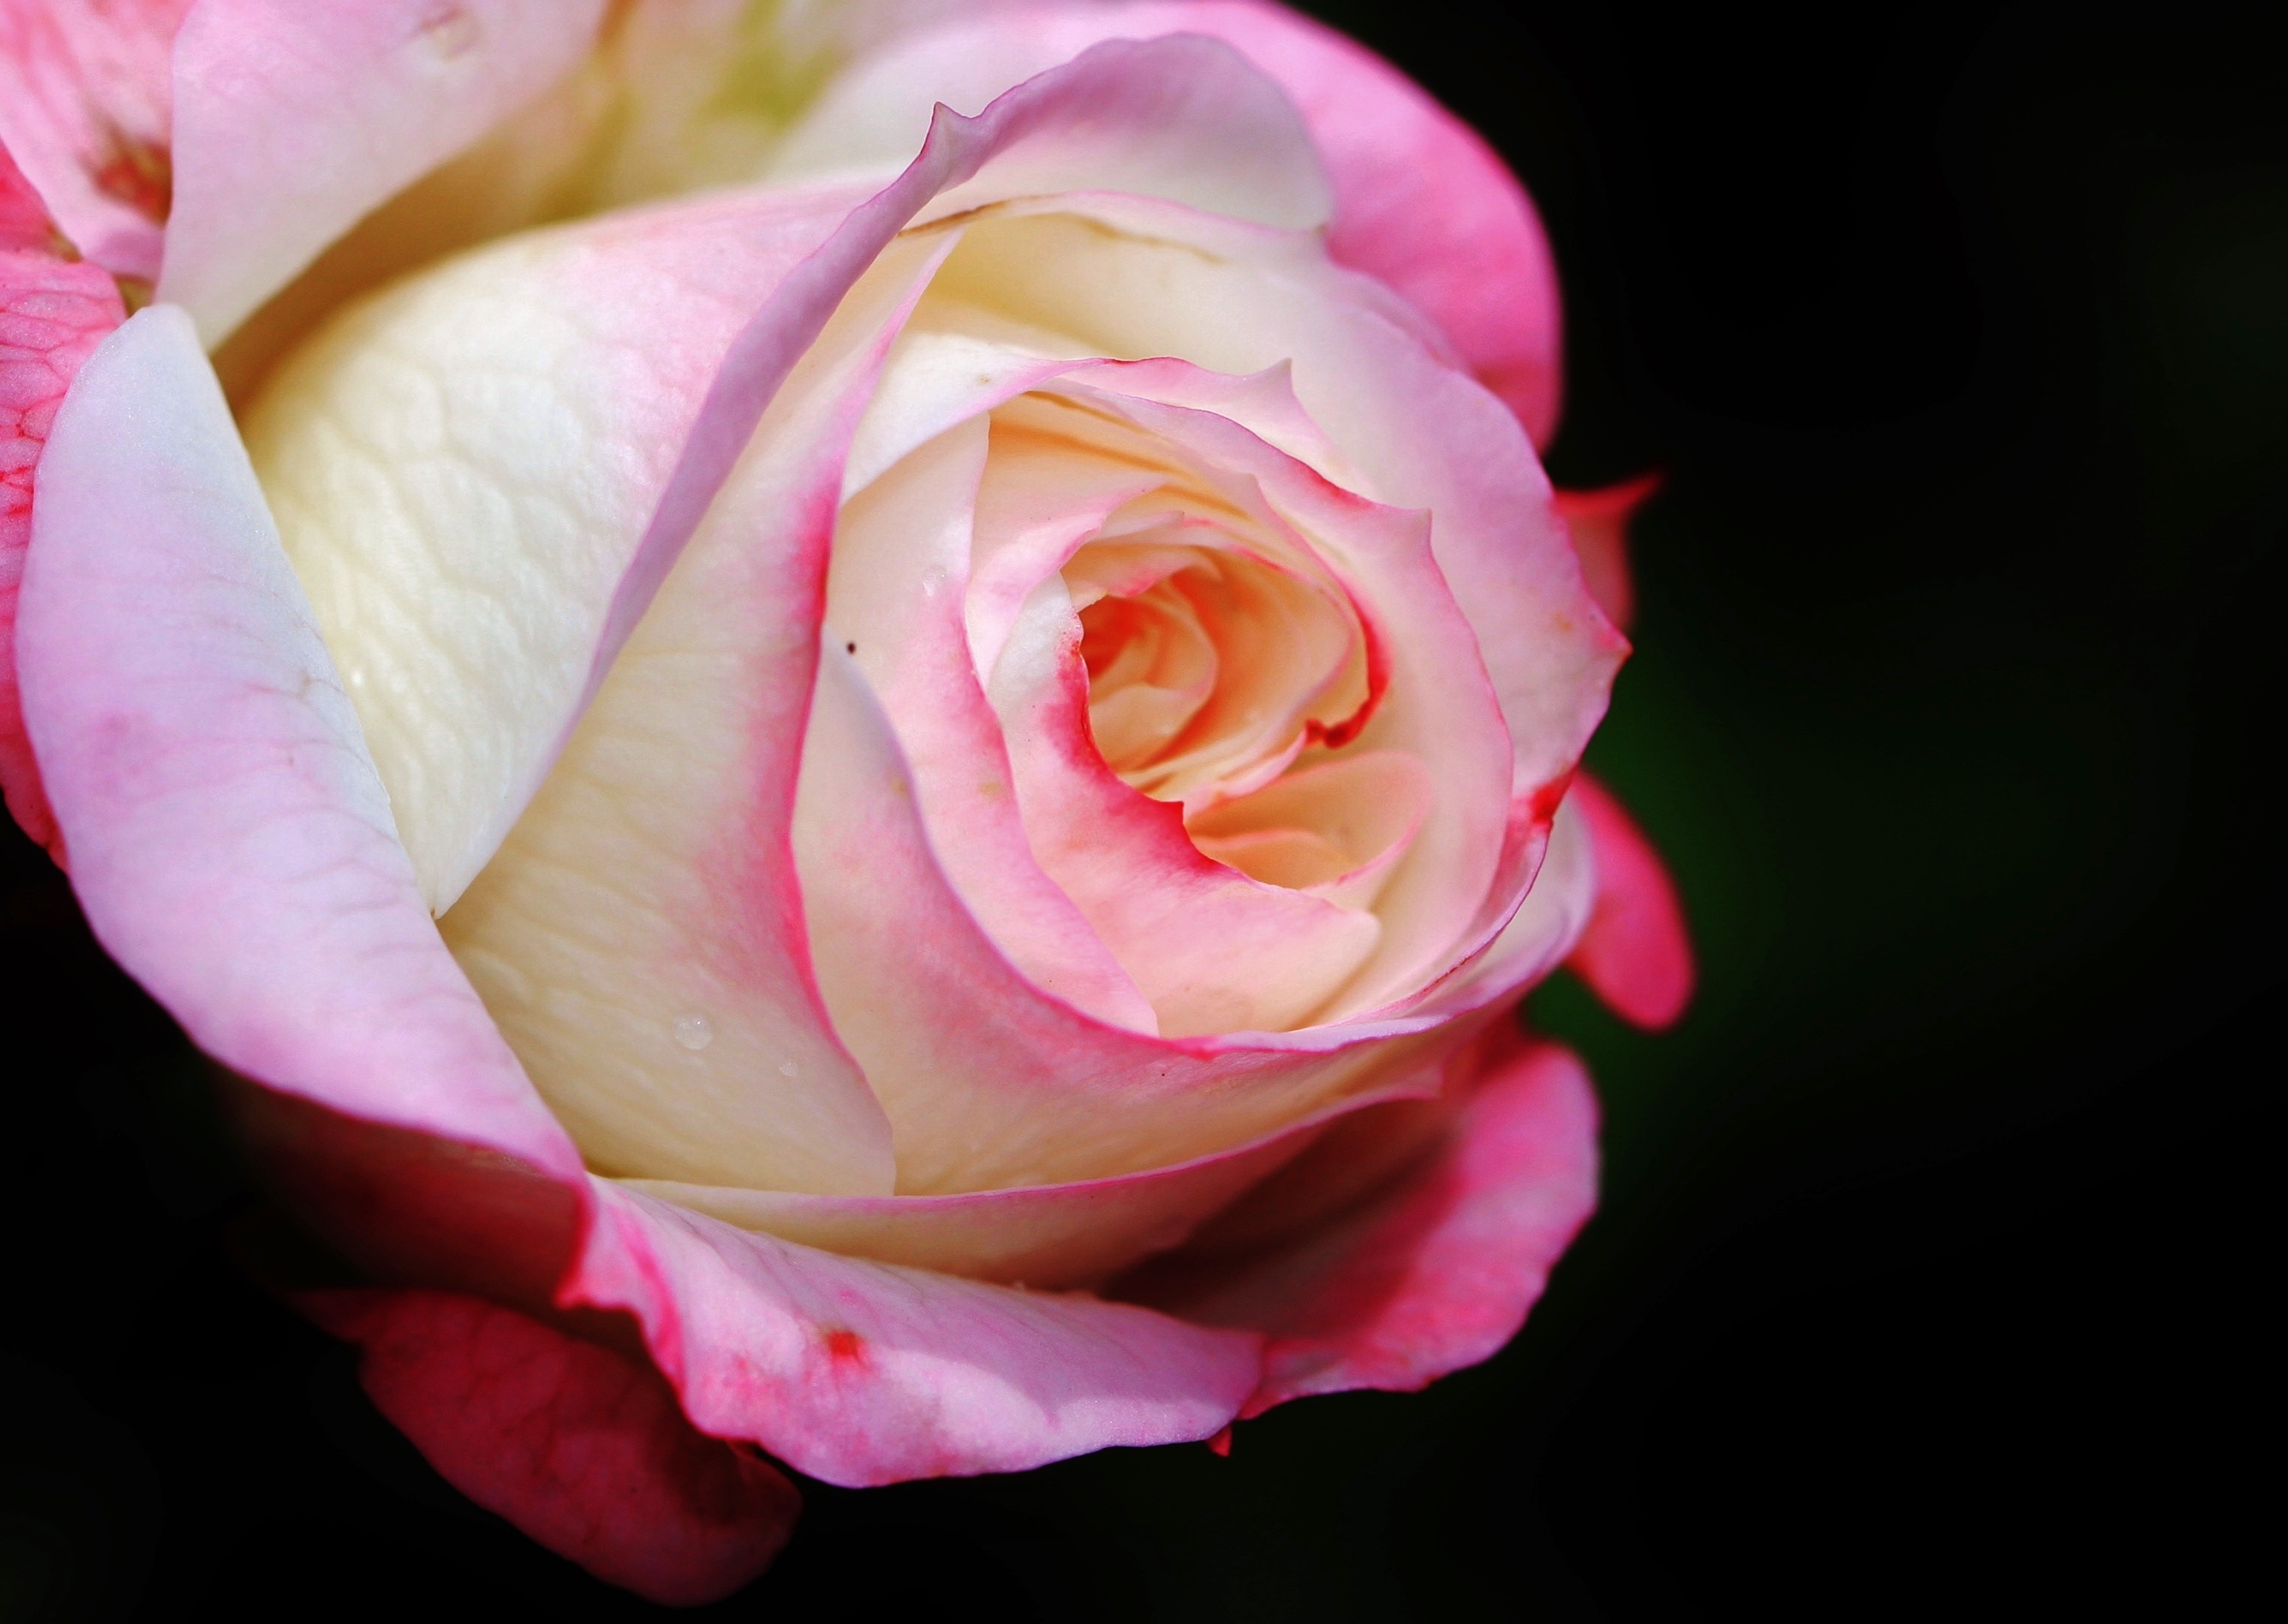
nature, blossom, plant, photography, flower, petal, bloom, summer, love, rose, macro, romantic, botany, garden, pink, close, flora, flowers, close up, leaves, bright, beauty, beautiful, flower garden, tender, floribunda, filigree, rose bloom, macro photography, ornamental plant, blossomed, inflorescence, garden plant, flowering plant, garden roses, rose family, garden rose, plant stem, land plant, rosa centifolia, rose order